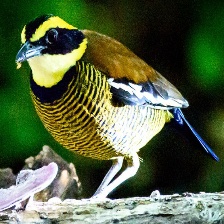
Species: BANDED PITA
Scientific name: HYDRORNIS GUAJANA